Commerce Consulate of Buenos Aires

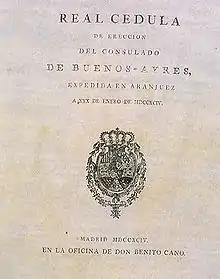
Royal issue for the creation of the consulate.

The Commerce Consulate of Buenos Aires was one of the most important institutions of the Viceroyalty of the Río de la Plata, along with the viceroy, the Cabildo and the religious ones.